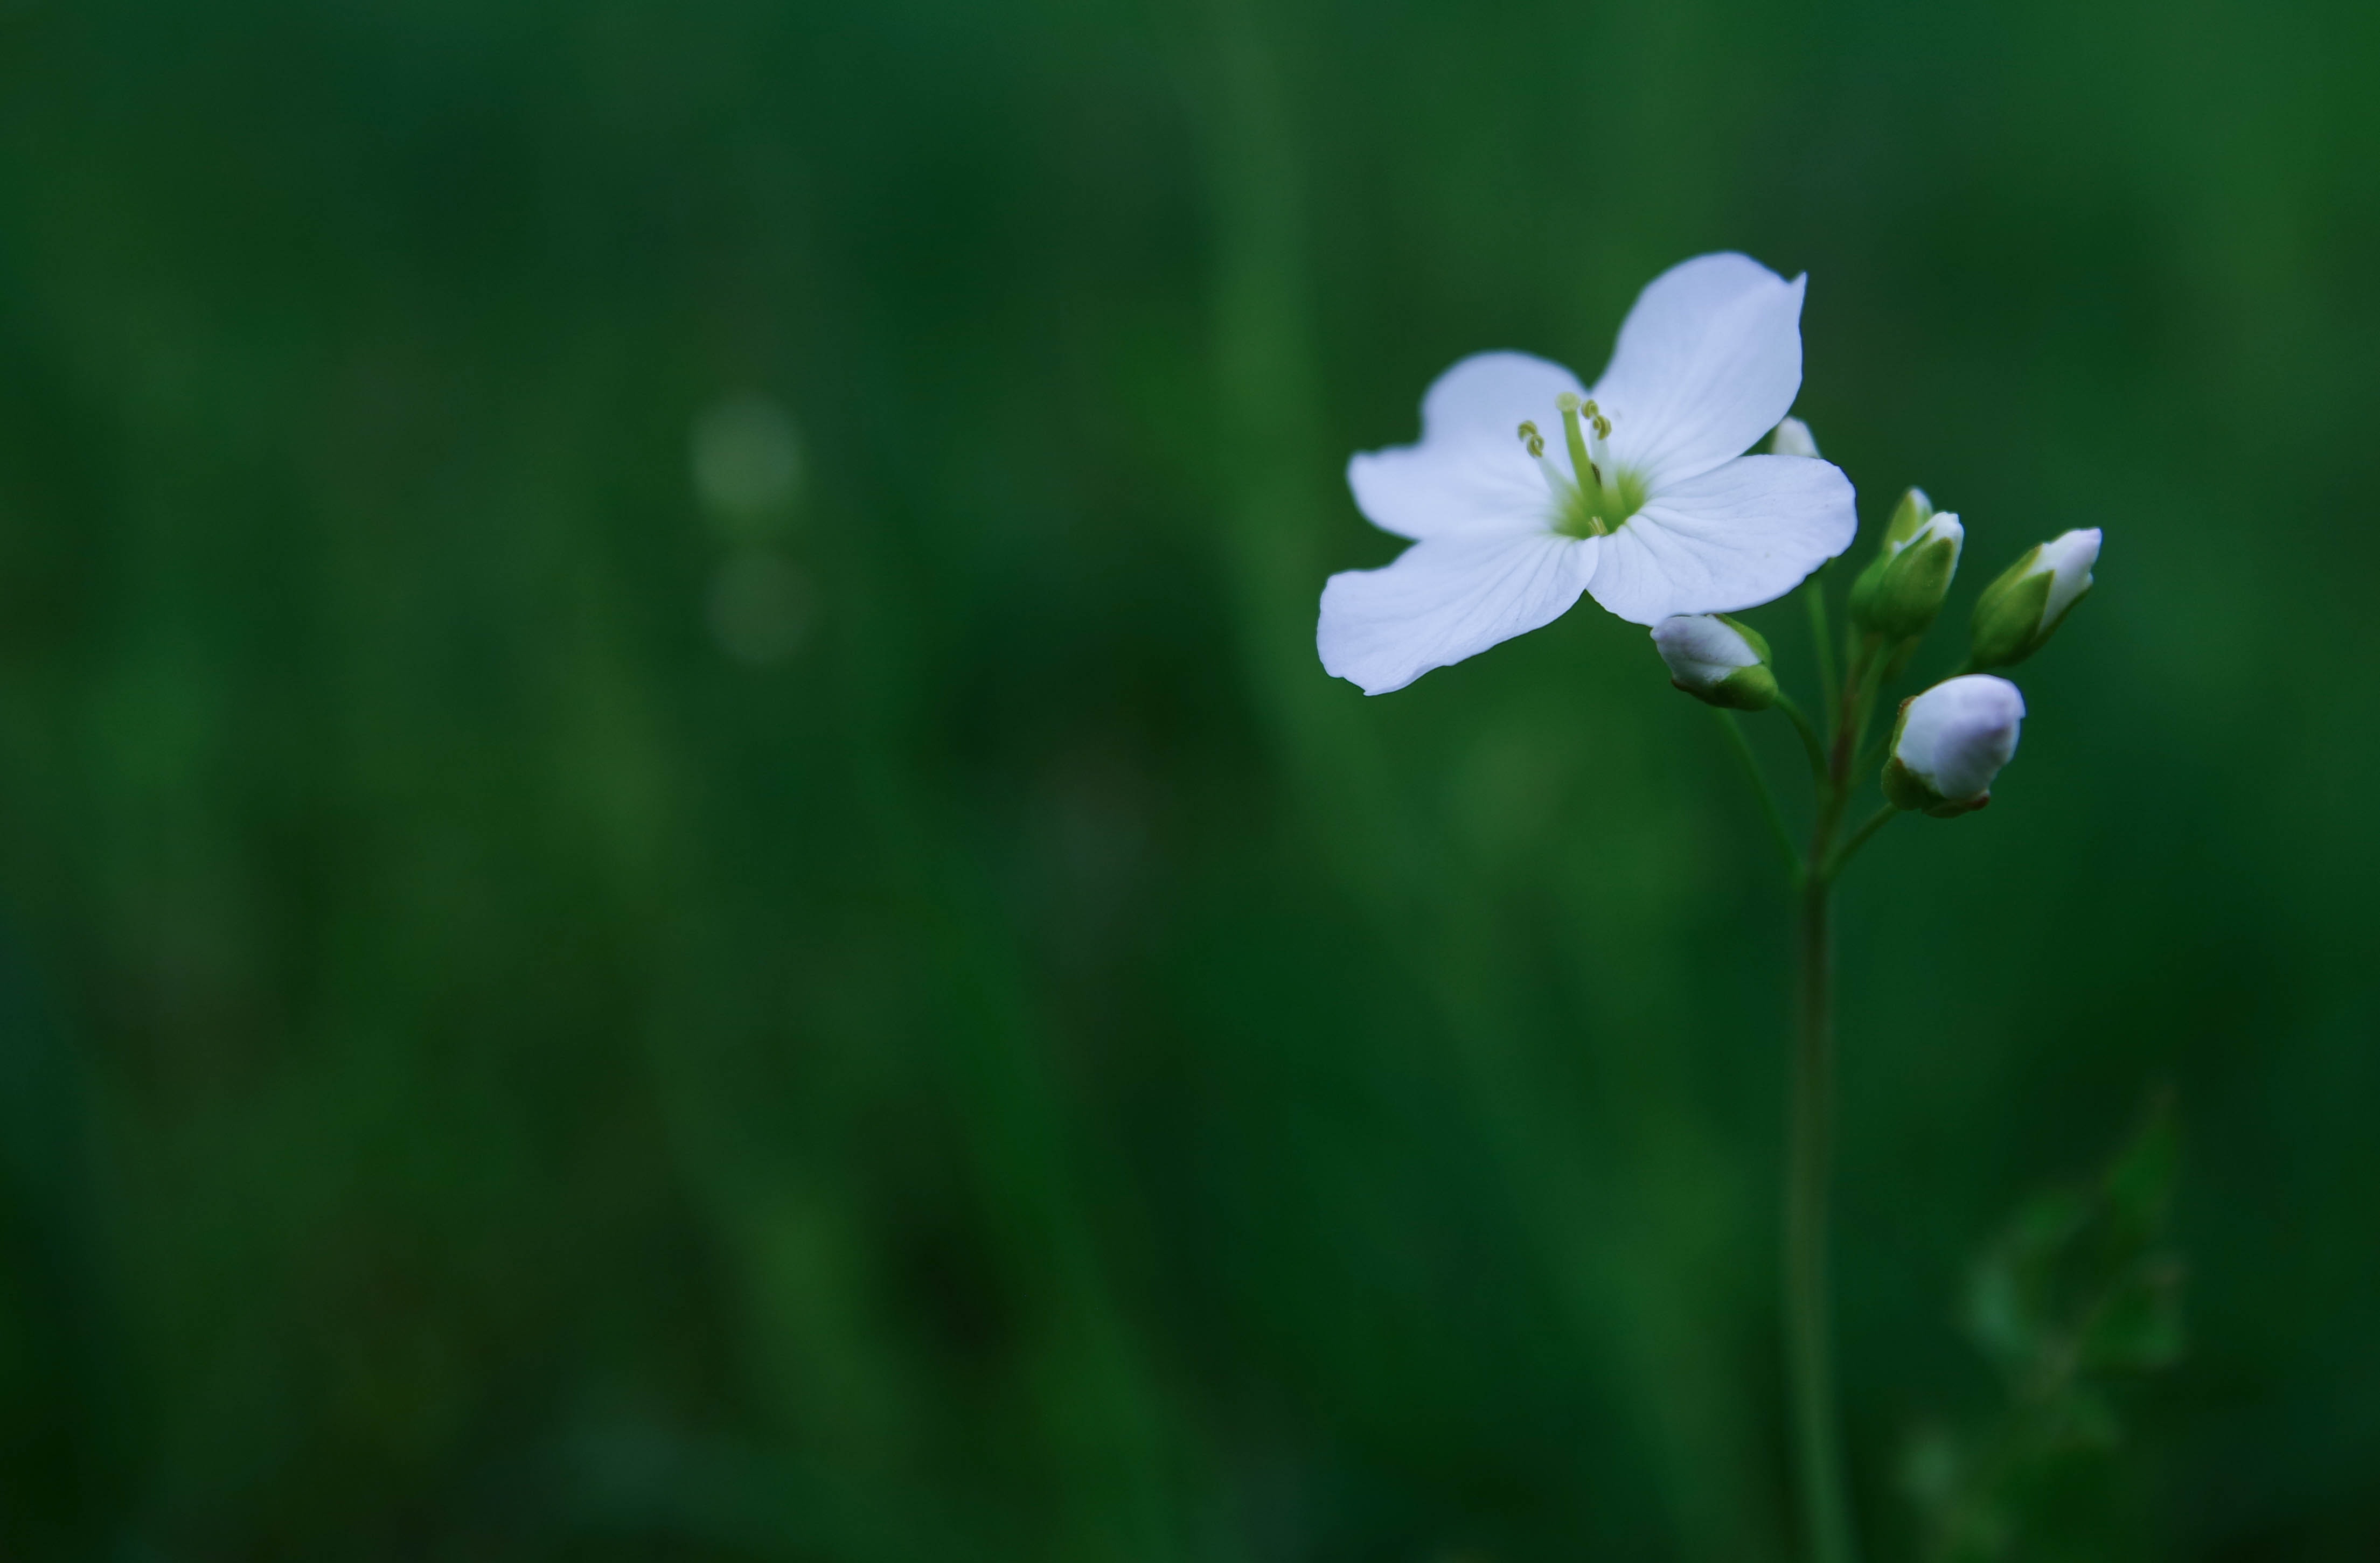
flower, flowering plant, green, plant, petal, wildflower, grass, photography, macro photography, anemone, perennial plant